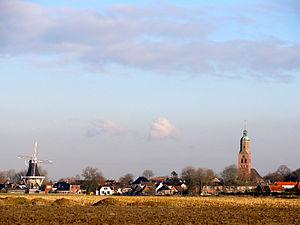
Eenrum est un village de la commune néerlandaise de Het Hogeland, situé dans la province de Groningue.